The Graduate University for Advanced Studies

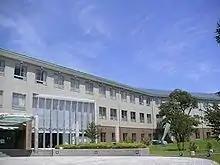

is one of the national universities of Japan, headquartered in in the town of Hayama in Kanagawa Prefecture. , as it is generally called in its abbreviated form, was established in 1988, with Dr. Saburo Nagakura as its president. SOKENDAI is the first national university in Japan having offered exclusively graduate programs. Graduate students are trained at affiliated research institutes distributed around Japan and the world. It has both five-year doctoral programs for students with a bachelor's degree and three-year programs for those with a master's degree.